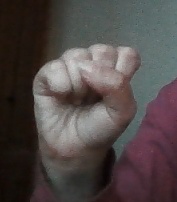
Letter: saad